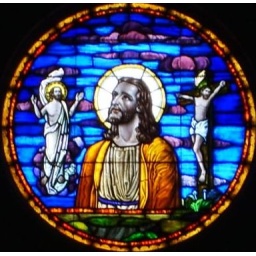
Stained glass window in Estes Chapel, Asbury Seminary